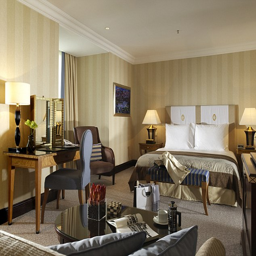
as per the guidelines on the website , the couple had booked rooms